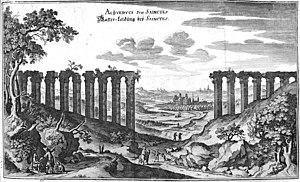
dessin de ""Topographiae Galliae""."
Saintes [sɛ̃t] est une commune du sud-ouest de la France, située dans le département de la Charente-Maritime. Ses habitants sont appelés les Saintais et les Saintaises.